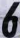
Number: 6